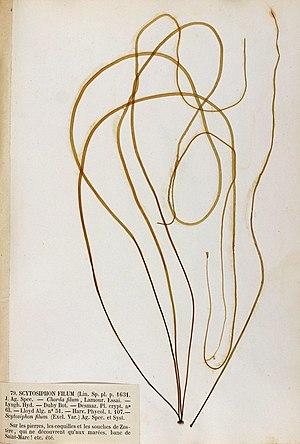
Les Chordaceae sont une famille d’algues brunes de l’ordre des Laminariales.
Le fil de mer, Chorda filum est une espèce d'algues brunes de la famille des Chordaceae.